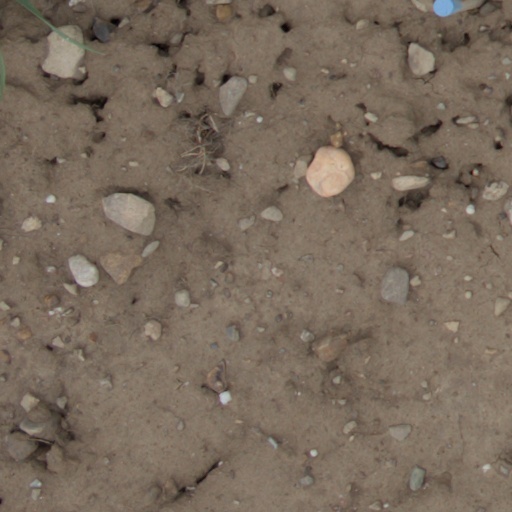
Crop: wheat